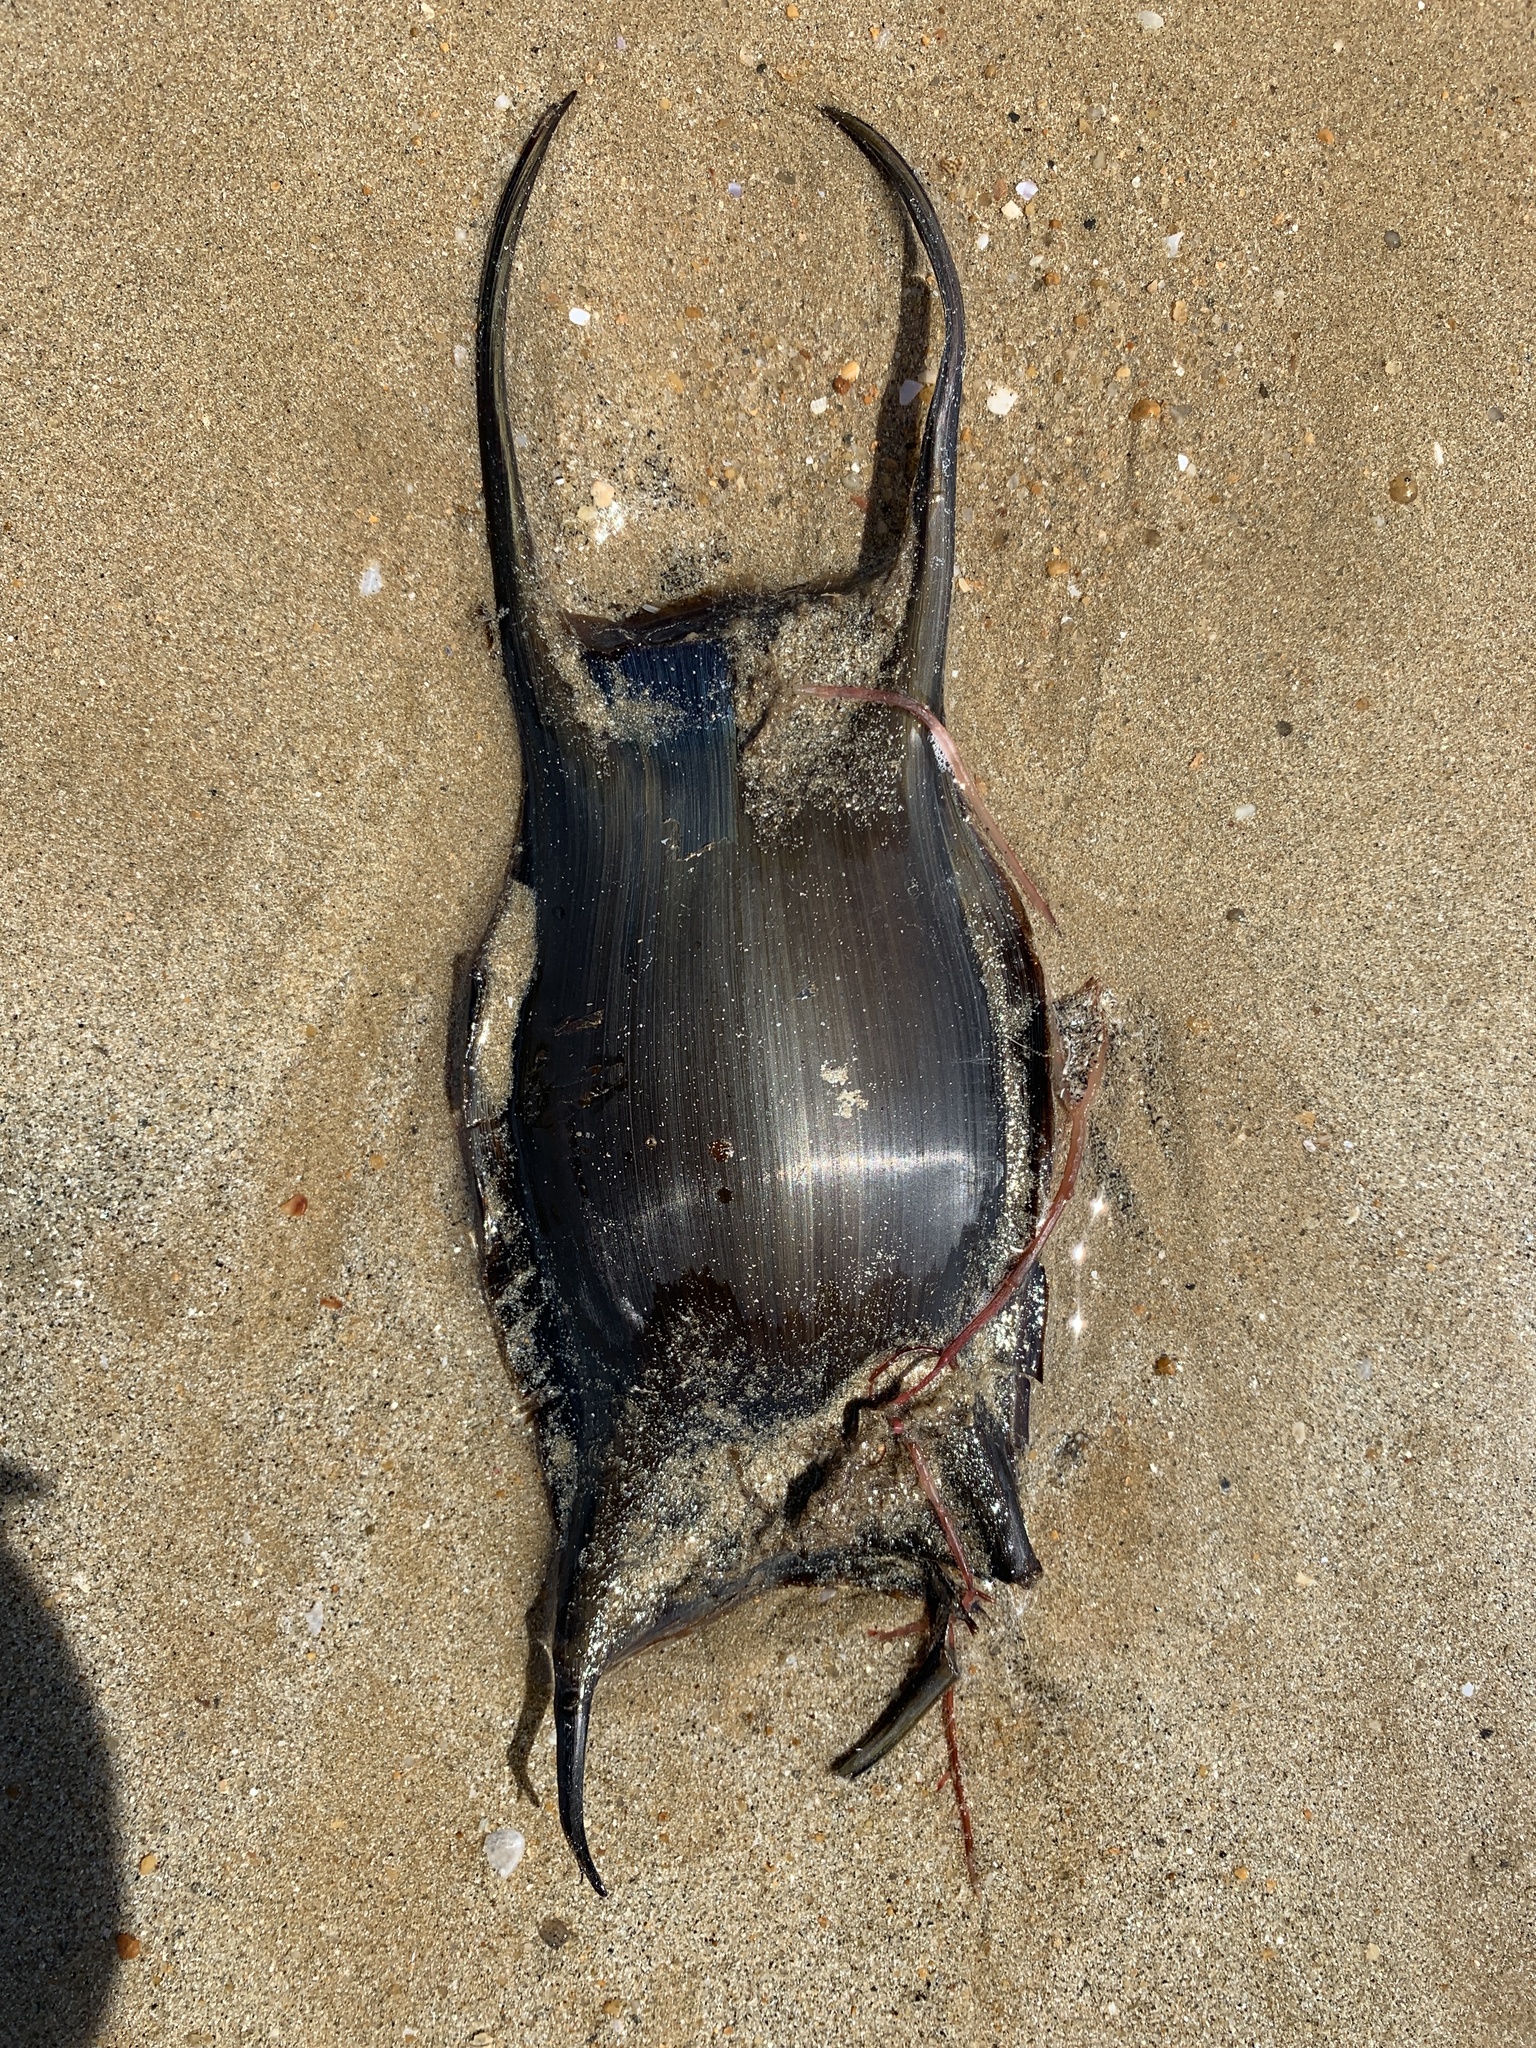
fish (species not among the labelled classes)